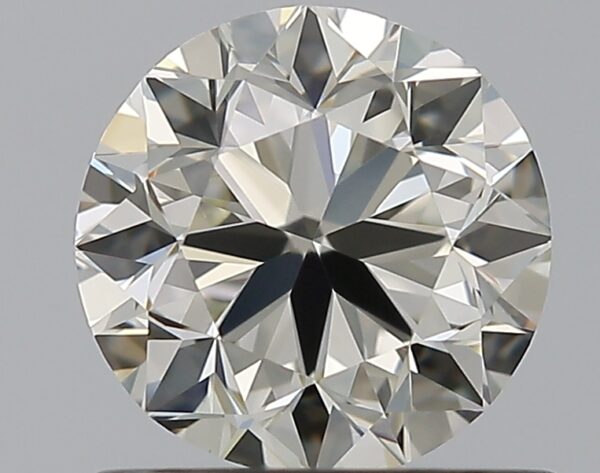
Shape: round
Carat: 0.9
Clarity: VVS2
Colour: K
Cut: VG
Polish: EX
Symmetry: VG
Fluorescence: N
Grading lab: GIA
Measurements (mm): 5.92 x 6.02 x 3.87